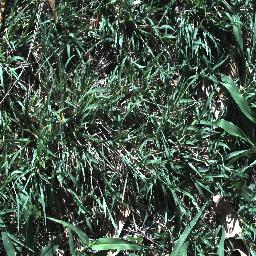
Label: negative